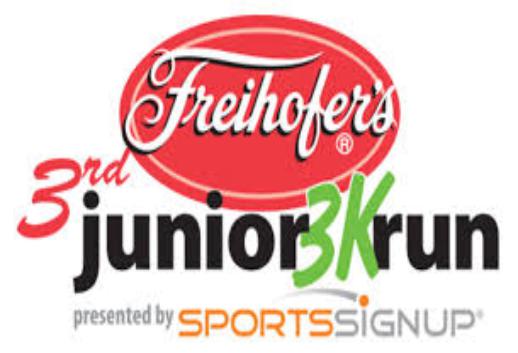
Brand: Freihofers
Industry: Food